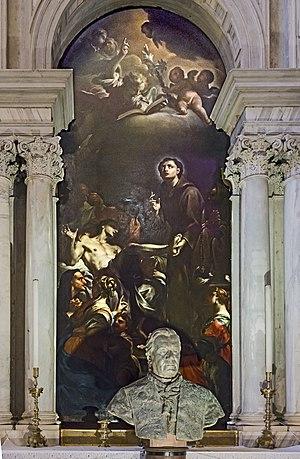
L'église Saint-Roch est un édifice religieux catholique de la fin du XVᵉ siècle situé dans le quartier San Polo de Venise en Italie.